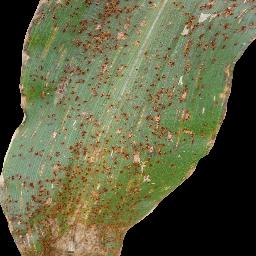
Label: Corn___Common_rust